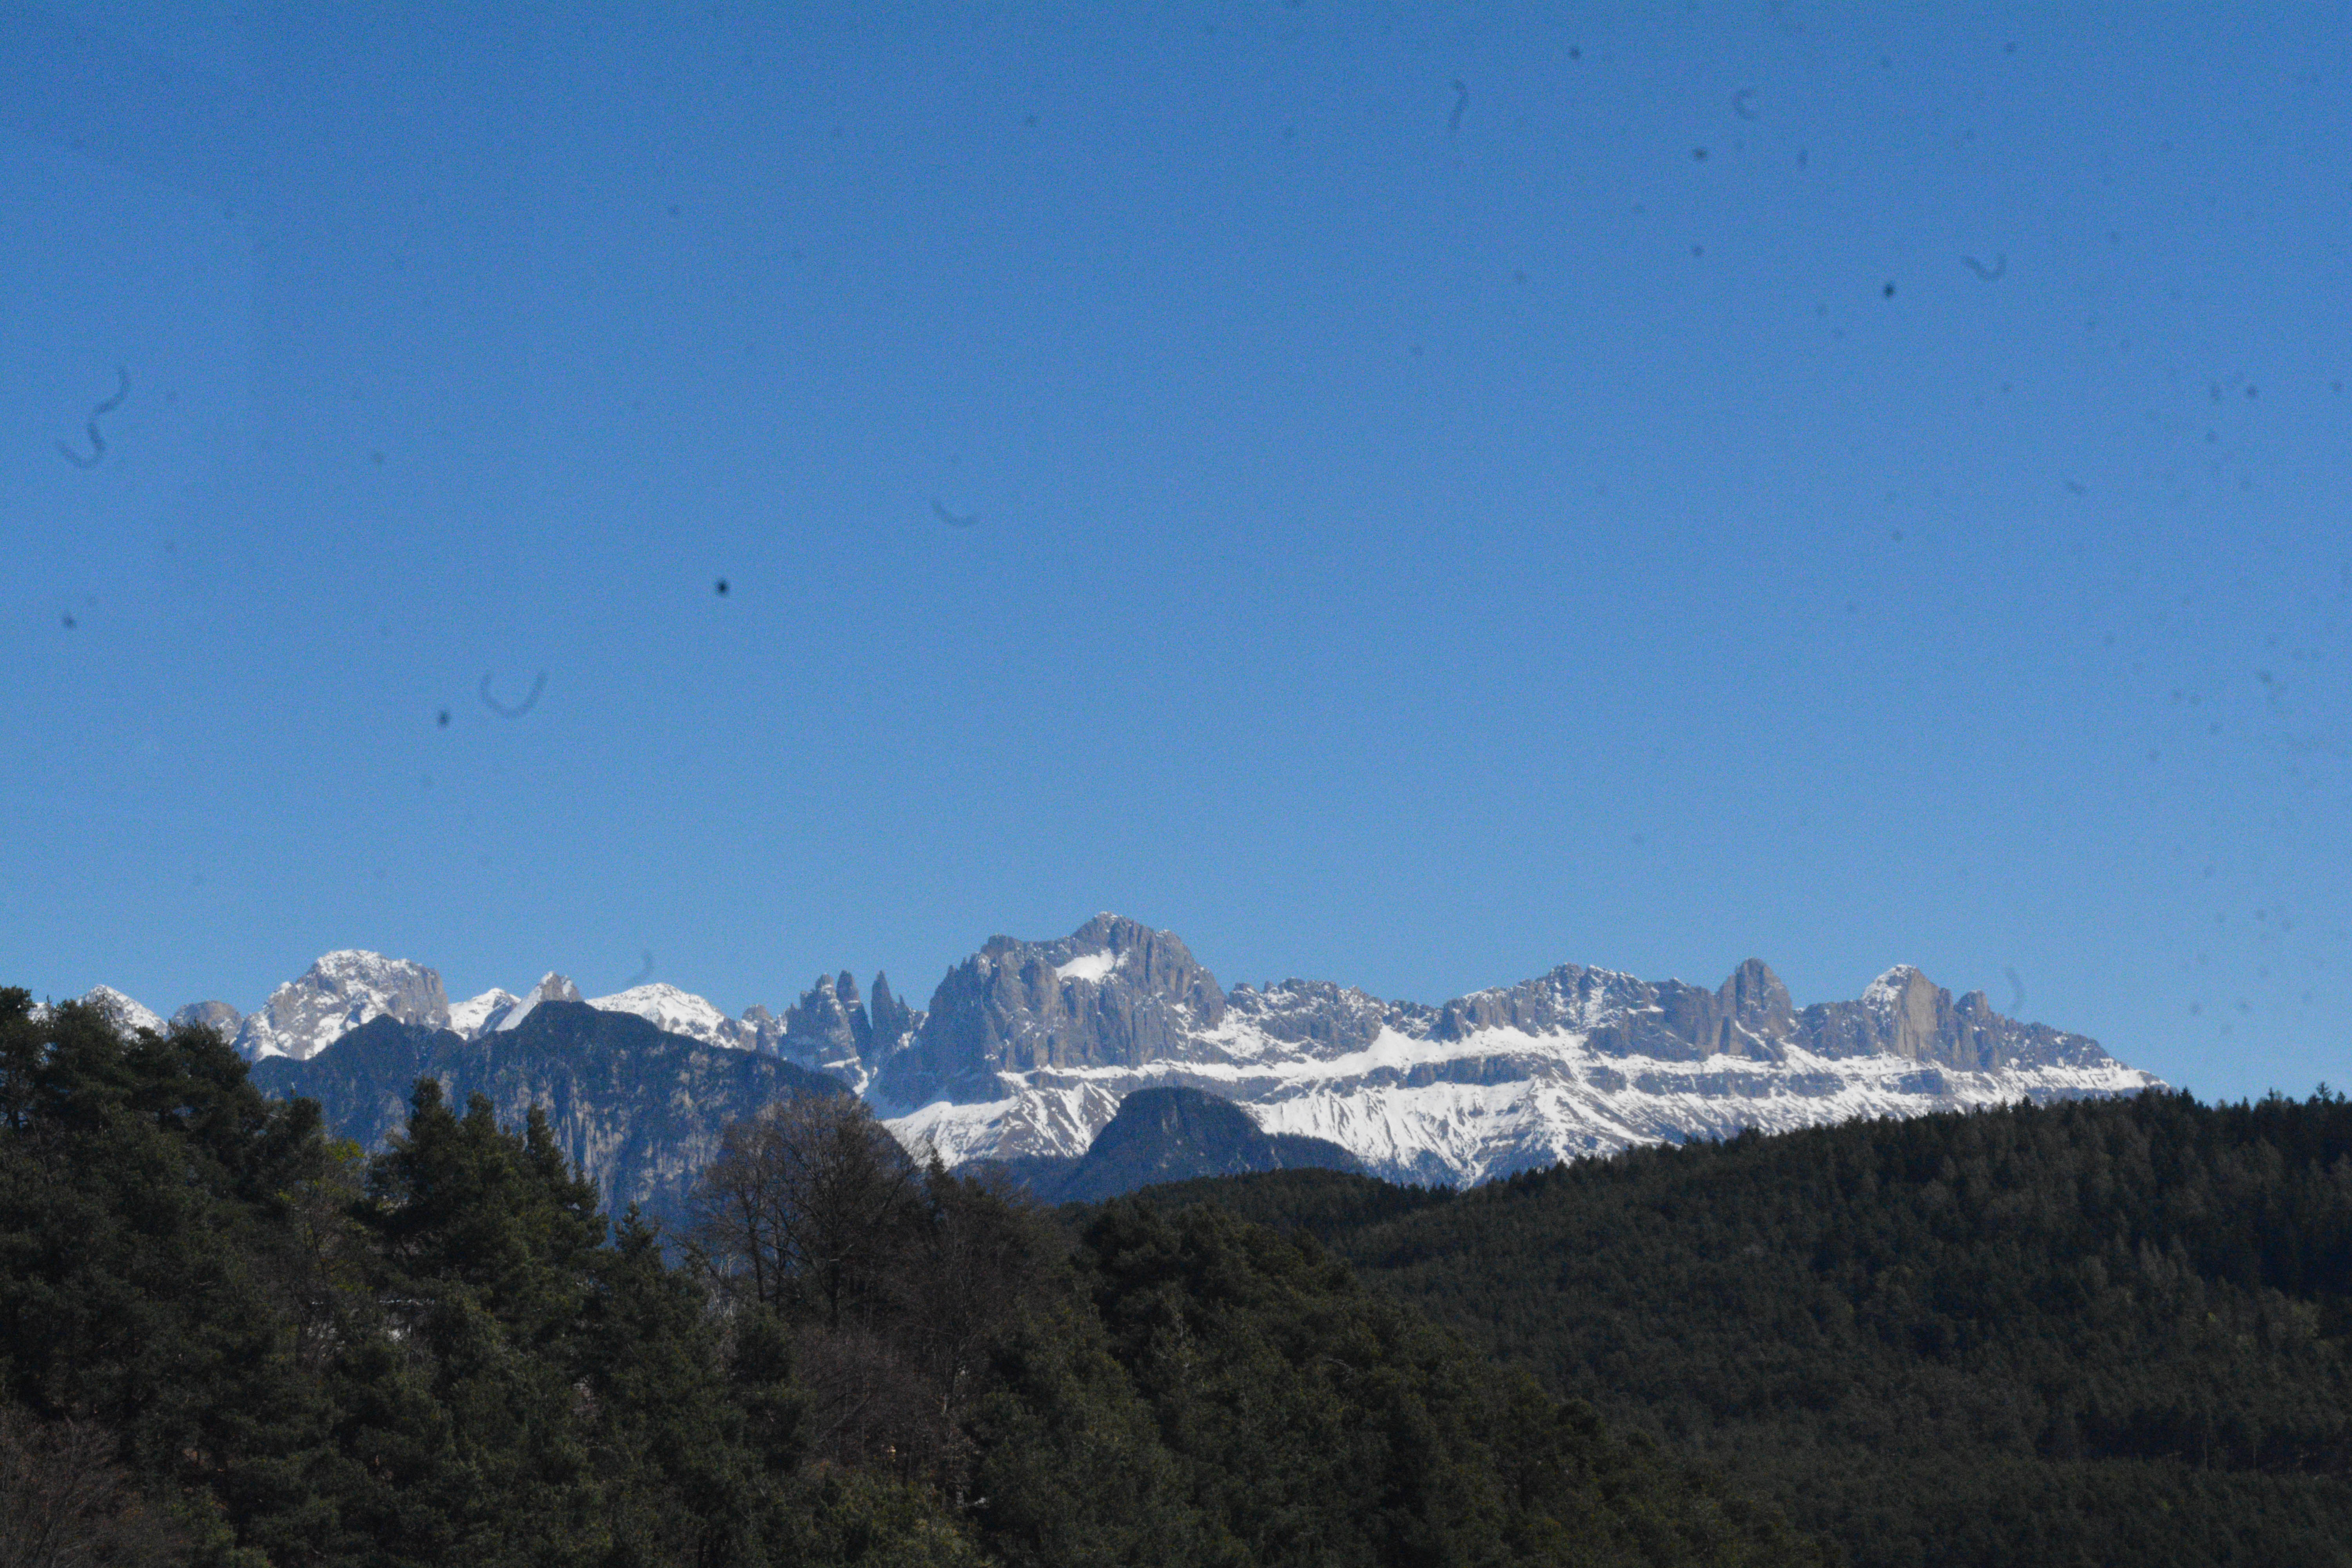
mountain, snow, adventure, mountain range, ridge, summit, alps, plateau, landform, geographical feature, mountainous landforms